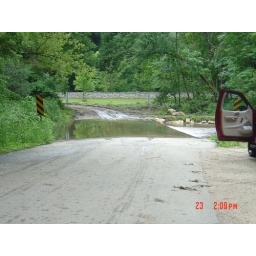
Little extra water after the rains - Water over the road